Corbin Nash

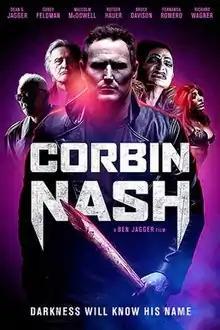
Film poster

Corbin Nash is a 2018 vampire film directed by Ben Jagger. Dean S. Jagger stars in the title role as a police officer who, while investigating the deaths of his parents, learns that it is his destiny to fight evil. Corey Feldman and Richard Wagner co-star as vampires, and Malcolm McDowell, Rutger Hauer, and Bruce Davison appear in cameos.